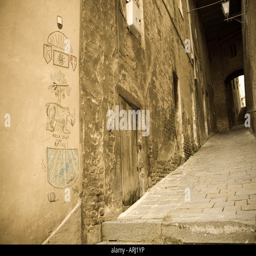
an empty lane leads upwards to a busy street .